Rhampsinit

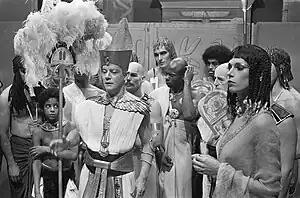
"Rhampsinit and the masterthief" (Dutch TV, 1973)

Rhampsinit (also called Rhampsinitos, Rhampsinitus, Rampsinitus, Rampsinit, derived from Herodotus' Greek Ῥαμψίνιτος "Rhampsínitos") is the hellenized name of a fictitious king (pharaoh) from Ancient Egypt. He is named by the ancient Greek historian Herodotus as a literary figure in his Historiae. There it is told that Rhampsinit was the predecessor of the legendary king Kheops. The first tale of Rhampsinit is about two thieves who rob the king until one of them dies. His brother tries to rescue the corpse and then manages to fool the king to avoid arrest. The second tale is about Rhampsinit's visit to Hades.